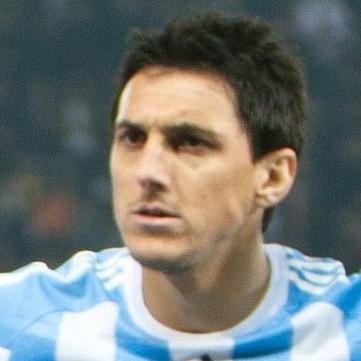
Age: 29